Adolph Lestina

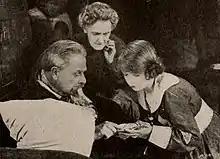
Still from "The Greatest Thing in Life"

Adolph Lestina (1861 – August 23, 1923) was an American stage and film actor who was a member of D. W. Griffith's stock company of film actors.